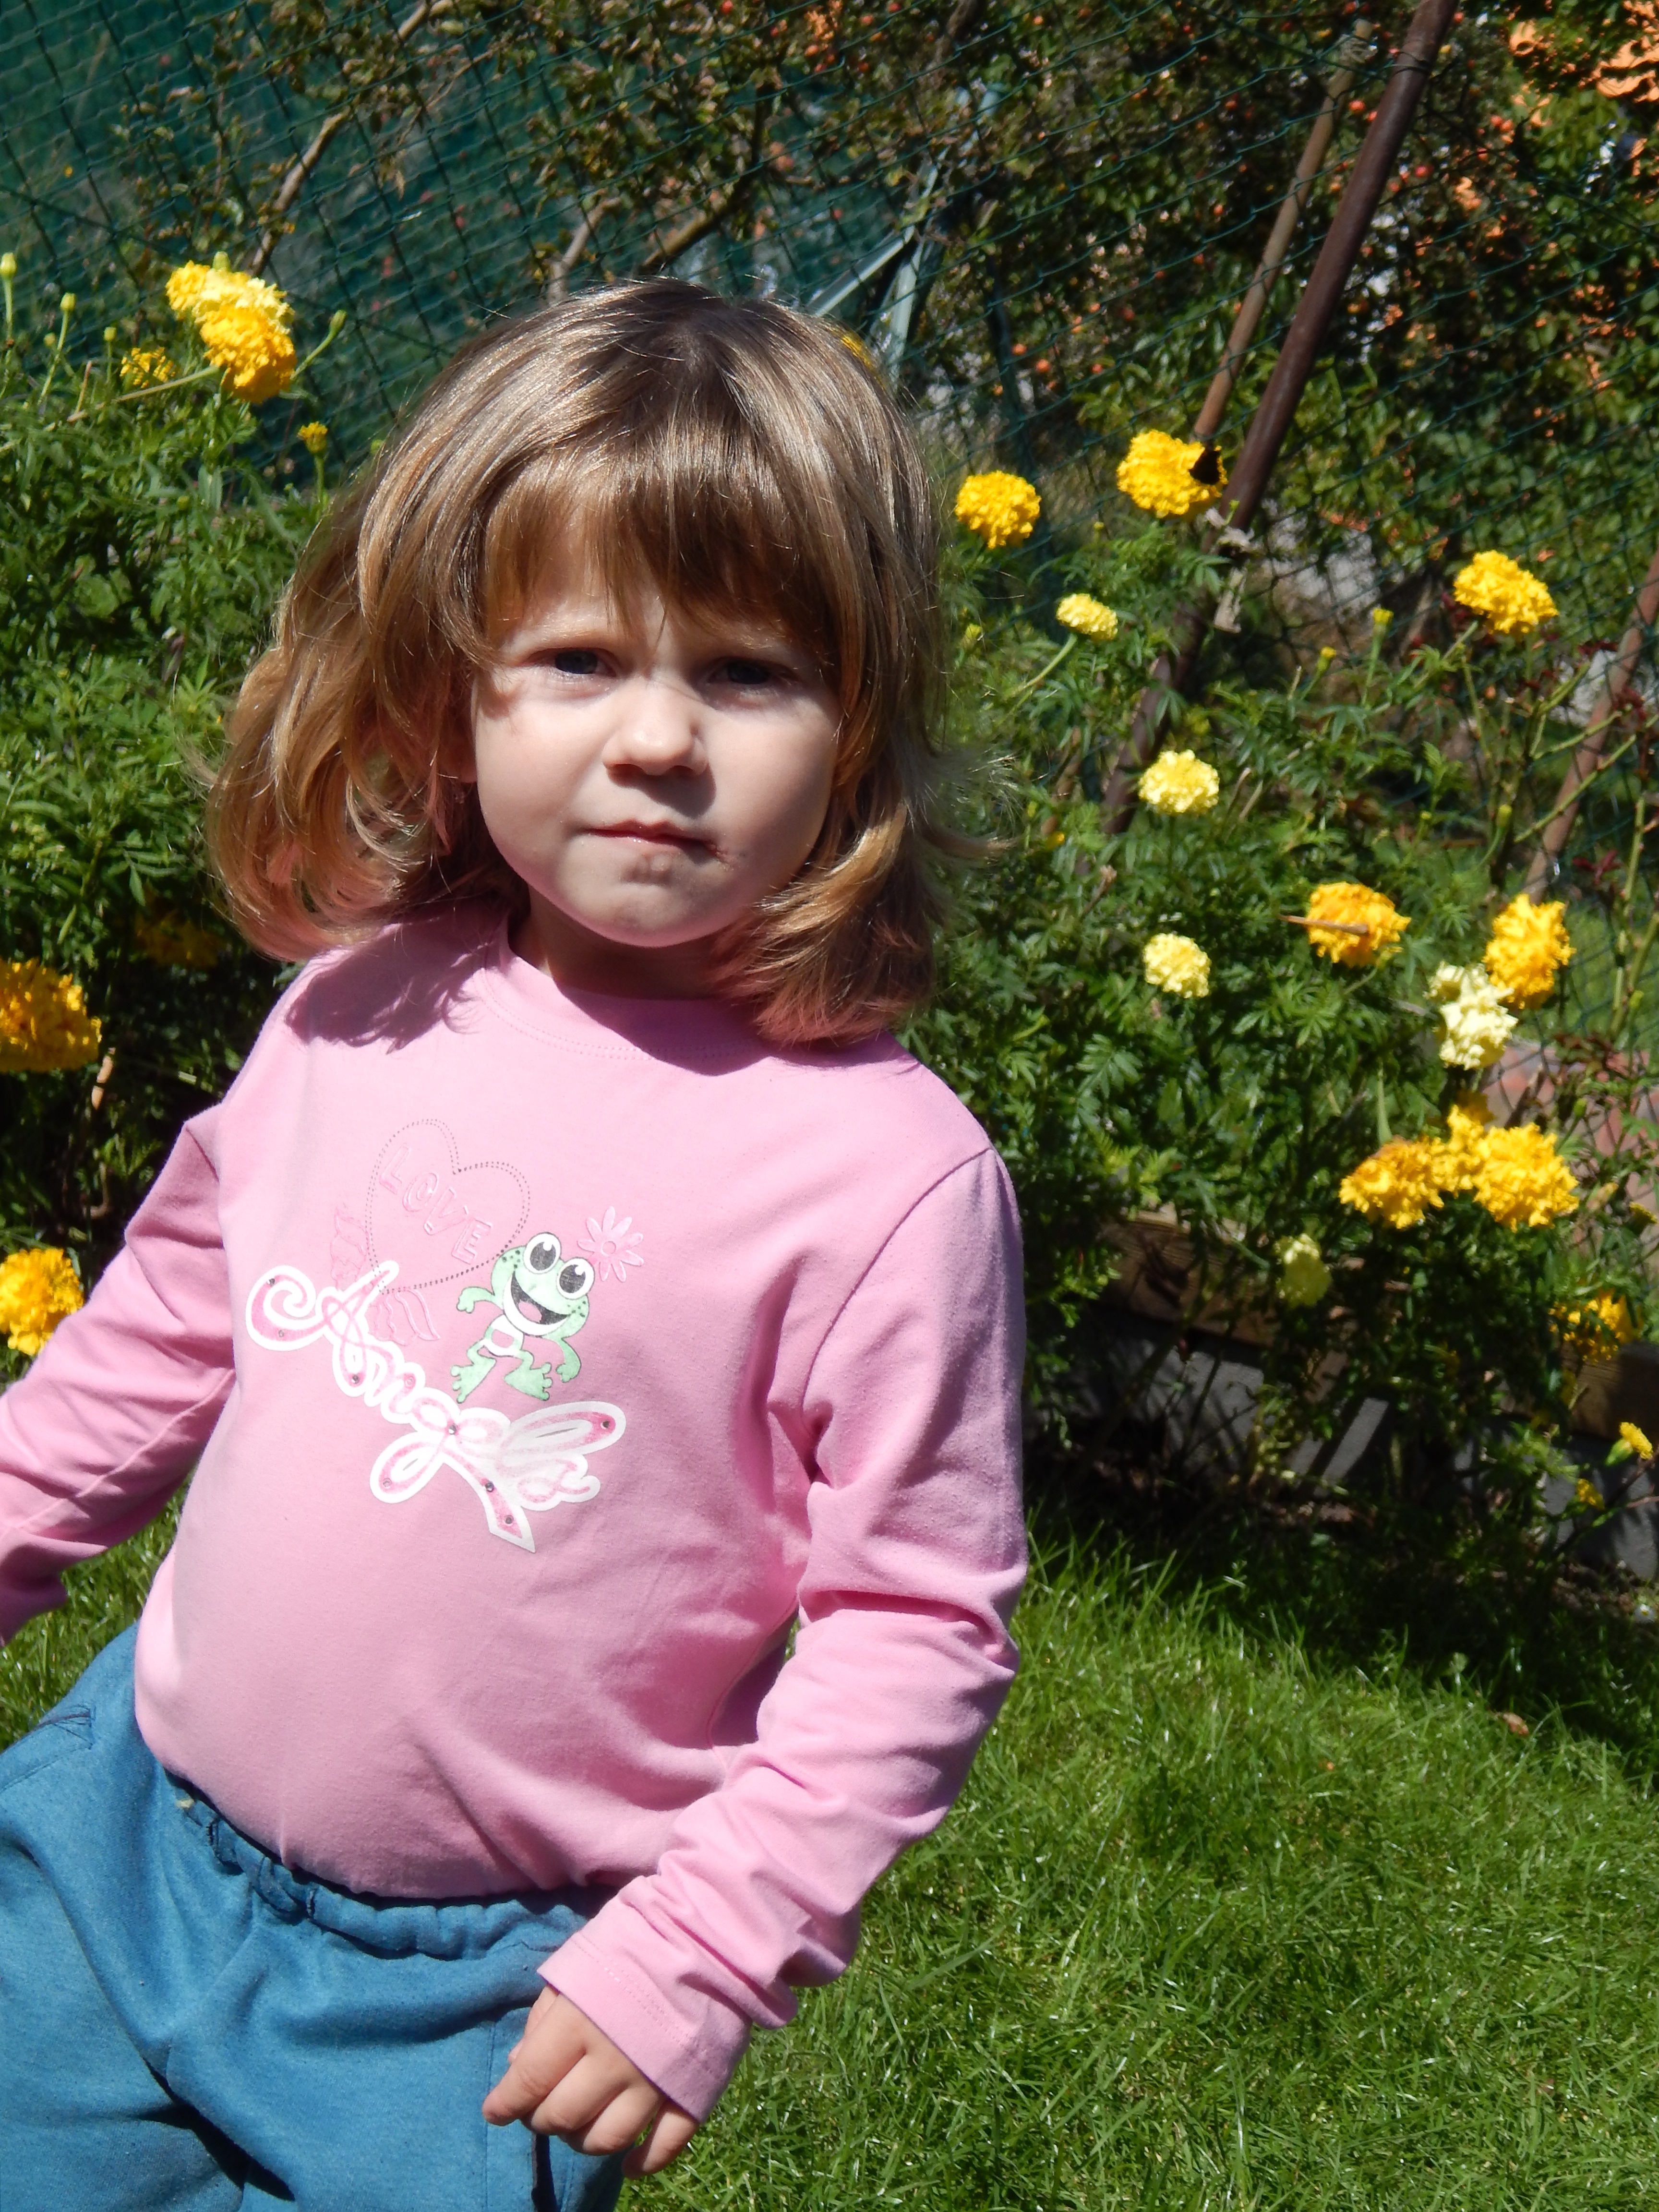
grass, person, people, plant, lawn, meadow, play, flower, summer, spring, autumn, child, botany, yellow, garden, facial expression, season, smile, flowers, toddler